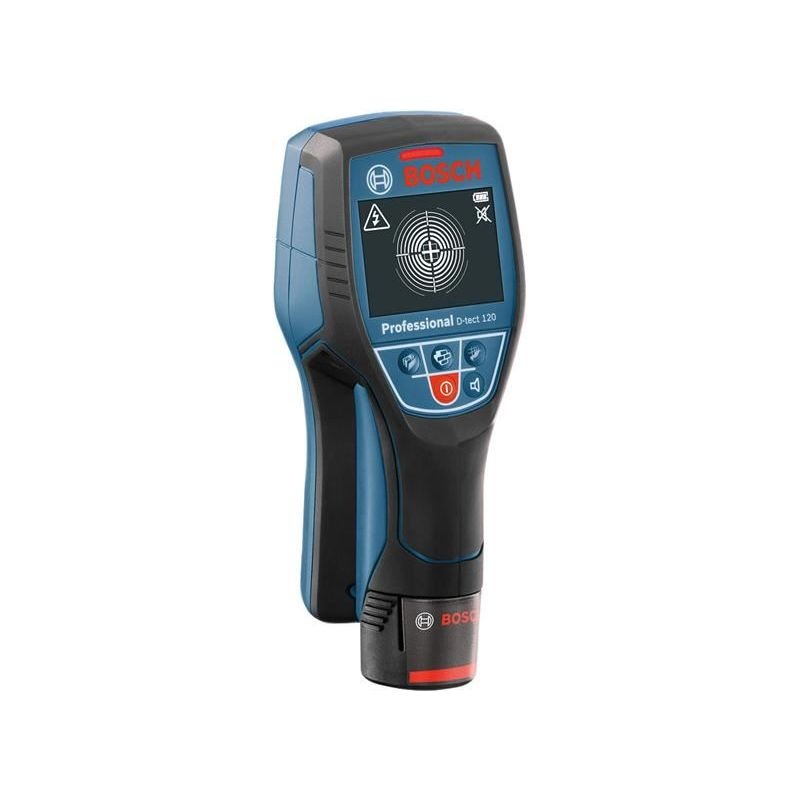
Bosch D-TECT 120 Professional Wall Scanner 1 x 12V 2.0Ah Li-ion
The Bosch D-TECT 120 Professional Wall Scanner is an intuitive radar scanner for almost all materials. Spot measurement provides accurate detection on narrow surfaces, while the centre finder shows the precise location of an object's centre. It has a simple user interface with three self-explanatory selection buttons for adjusting to various applications and it is able to detect objects at depths of up to 12cm. Audio and visual signals notify the user when objects are detected in the wall. It is suitable for a range of craftsmanship disciplines to locate pipes filled with water and cables as well as to avoid drilling mishaps when performing carpentry, plumbing, electrical, and HVAC applications. Dual Power Source technology allows for use with both a 12V Li-ion battery or standard alkaline batteries. Supplied with: 1 x Quick-start Card, 1 x 12V 2.0Ah Li-ion Battery, 1 x GAL 12V-40 Professional Quick Charger and 1 x L-BOXX 136. Specifications: Max. Detection Depth: 120mm. Max. Magnetic Metal Detection Depth: 120mm. Max. Non-magnetic Metal Detection Depth: 80mm. Max. Live Cable Detection Depth: 60mm. Max. Wooden Substructures Detection Depth: 38mm. Power Supply: 12V Li-ion or 4 x AA 1.5 V LR6 Batteries. Automatic Deactivation: 5 minutes approx. Weight: 0.5kg.
Brand: Bosch
Category: Hardware > Tools > Measuring Tools & Sensors > Probes & Finders > Stud Finders